Feral (2012 film)

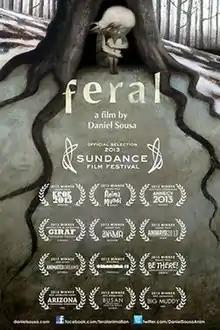
Film poster

Feral is a 2012 American animated short film by Daniel Sousa.